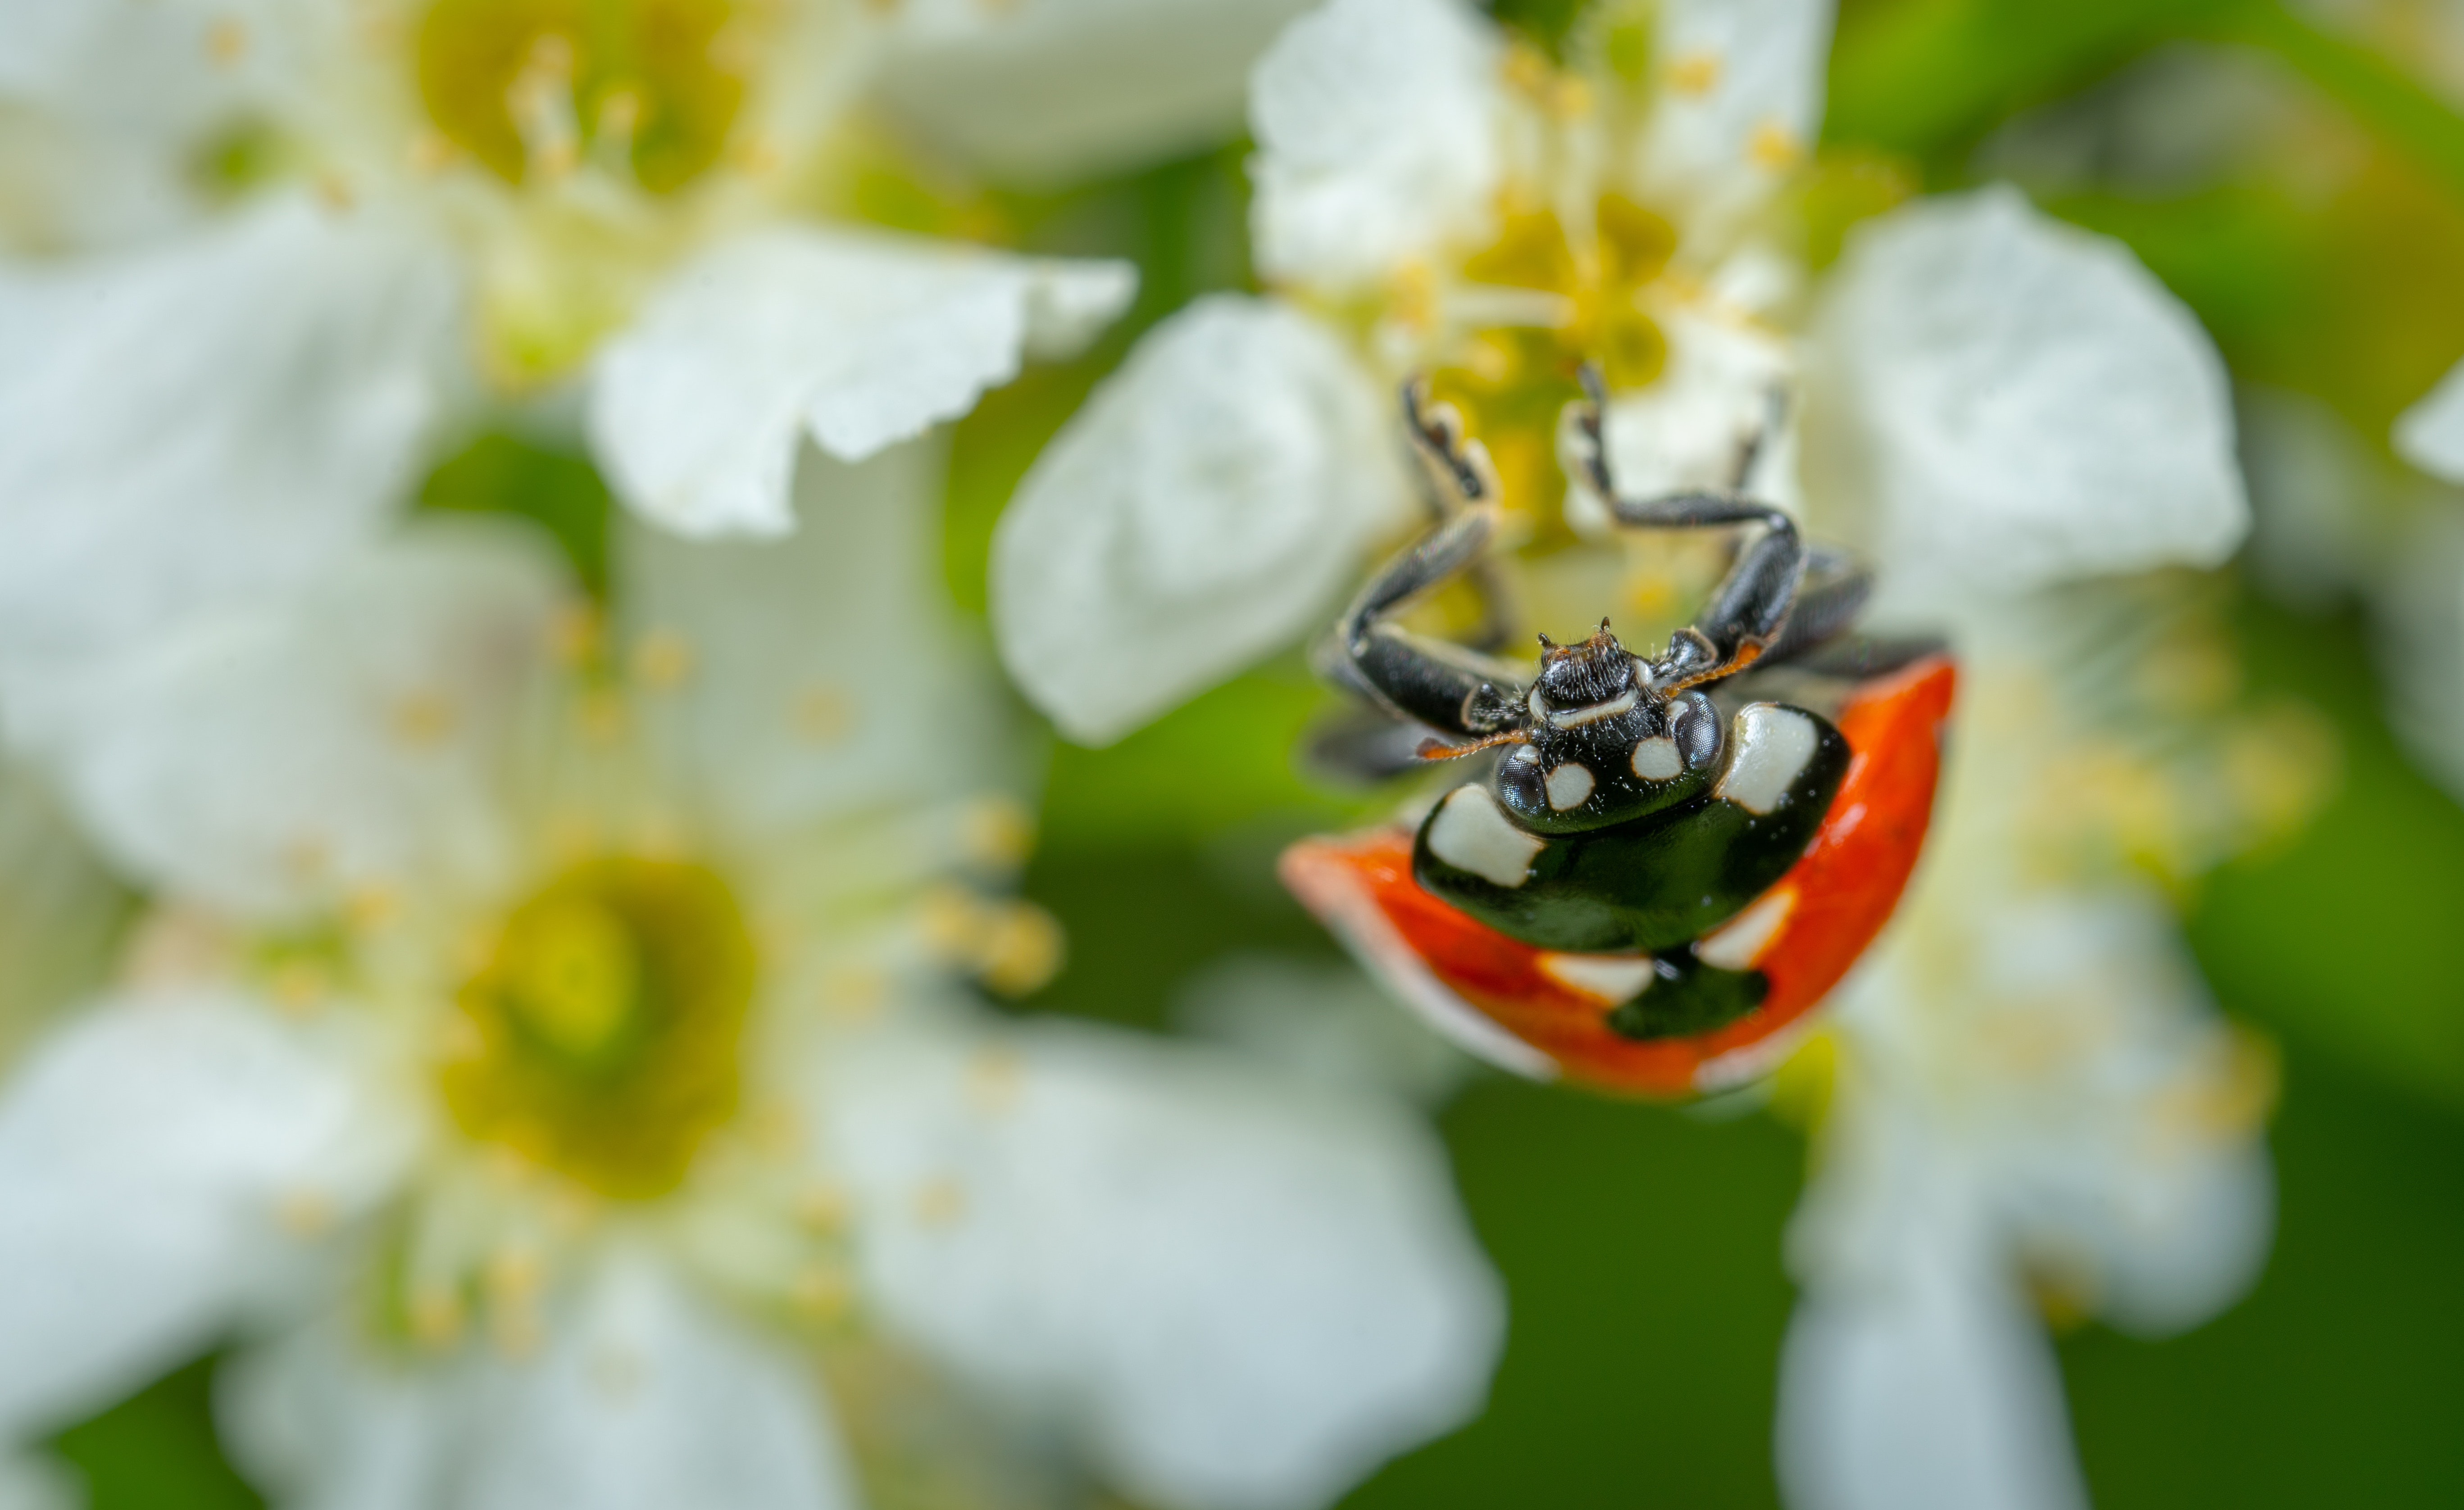
insect, white, macro photography, flower, honeybee, pollen, plant, bee, pest, invertebrate, petal, close up, membrane winged insect, beetle, nectar, spring, hoverfly, pollinator, wildflower, photography, fly, flowering plant, tachinidae, arthropod, blossom, carpenter bee, blowflies